Watson ministry

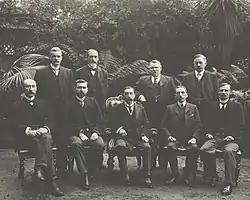
Group photo of the Watson ministry with Governor-General Lord Northcote.

The Watson ministry (Labour) was the 3rd ministry of the Government of Australia, and the first national Labour government formed in the world. It was led by the country's 3rd Prime Minister, Chris Watson. The Watson ministry succeeded the First Deakin ministry, which dissolved on 27 April 1904 after Labour withdrew their support and Alfred Deakin was forced to resign. The ministry was replaced by the Reid ministry on 17 August 1904 after the Protectionist Party withdrew their support over the Conciliation and Arbitration Bill.